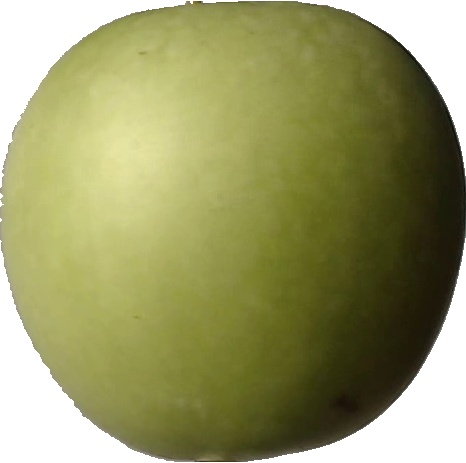
Label: apple_granny_smith_1